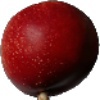
Label: nectarine